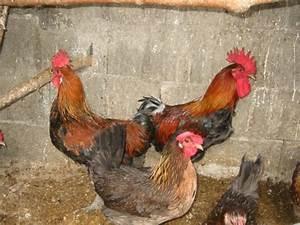
chicken